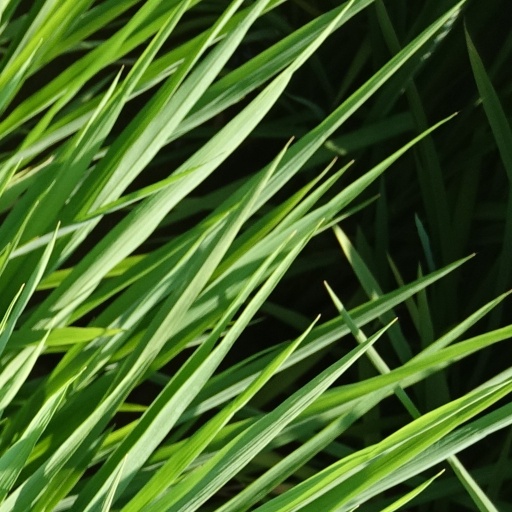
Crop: rice